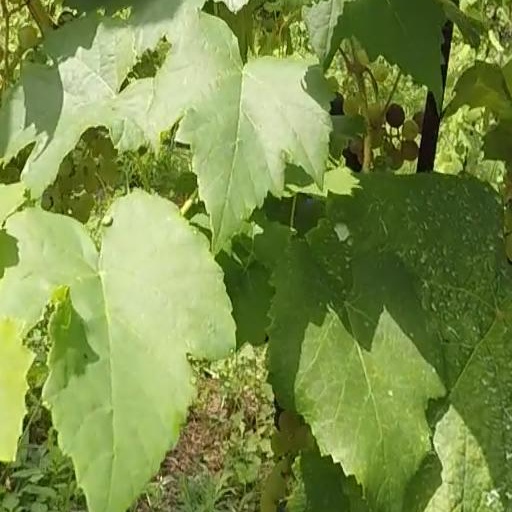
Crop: grape